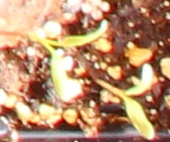
Label: Sugar beet